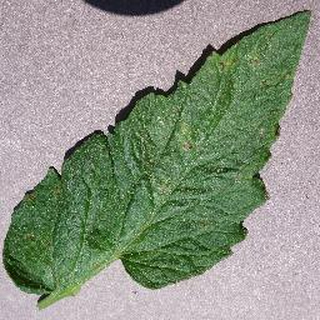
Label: tomato_septoria_leaf_spot